Sophie Hæstorp Andersen

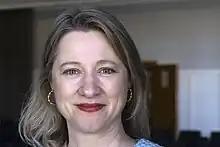
Hæstorp Andersen in April, 2023

Sophie Hæstorp Andersen (born 26 September 1974) is a Danish politician and the current Minister of Social Affairs. She was the Lord Mayor of Copenhagen from 1 January 2022 to 29 August 2024. She was the regional council chairperson of the Capital Region from 1 January 2014 until 31 July 2021. Before that, she sat in the Folketing.